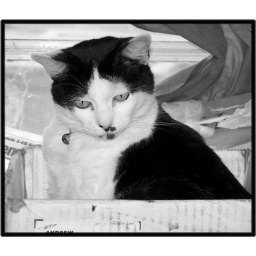
A black and white cat in black and white.